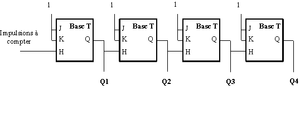
Schéma d'un compteur binaire asynchrone
D'une façon générale, on appelle compteur un système destiné à visualiser une grandeur, une quantité dans une unité précise.
Les symboles électroniques sont largement utilisés pour représenter les composants des circuits électroniques. Cet article a